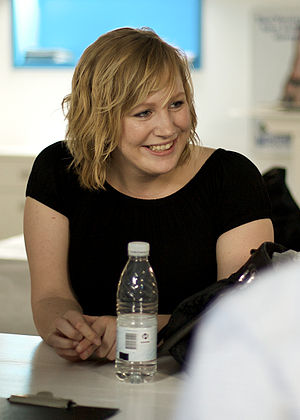
Elise Patricia Rasmussen
Elise Patricia Rasmussen ved Borgerligt Centrums stiftende generalforsamling i Region Nordjylland.
Elise Patricia Rasmussen, dansk politiker og tidligere formand for Borgerligt Centrum Ungdom.
Elise Patricia Rasmussen er en dansk journalist og radiovært på DR P4 Midt & Vest. Hun er tidligere stand-up-komiker og politiker. Som journaliststuderende var hun i praktik på Se og Hør, og gik i februar 2013 ind som muldvarp i realityprogrammet Big Brother.